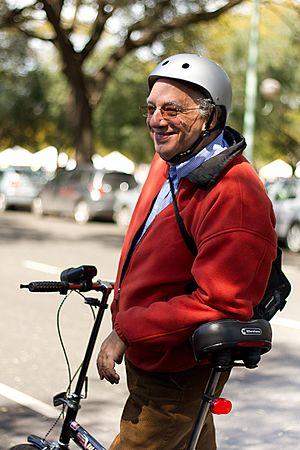
Un casque de vélo est un dispositif de protection de la tête destiné à être porté en circulant à vélo. Destiné à réduire les risques de traumatismes crâniens en cas de choc à la tête et à optimiser l'aérodynamique du cycliste, la question de son utilité dans le cadre d'une pratique cycliste utilitaire est vivement débattue.